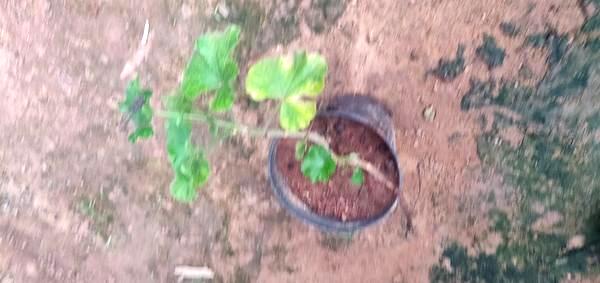
Plant: Geranium